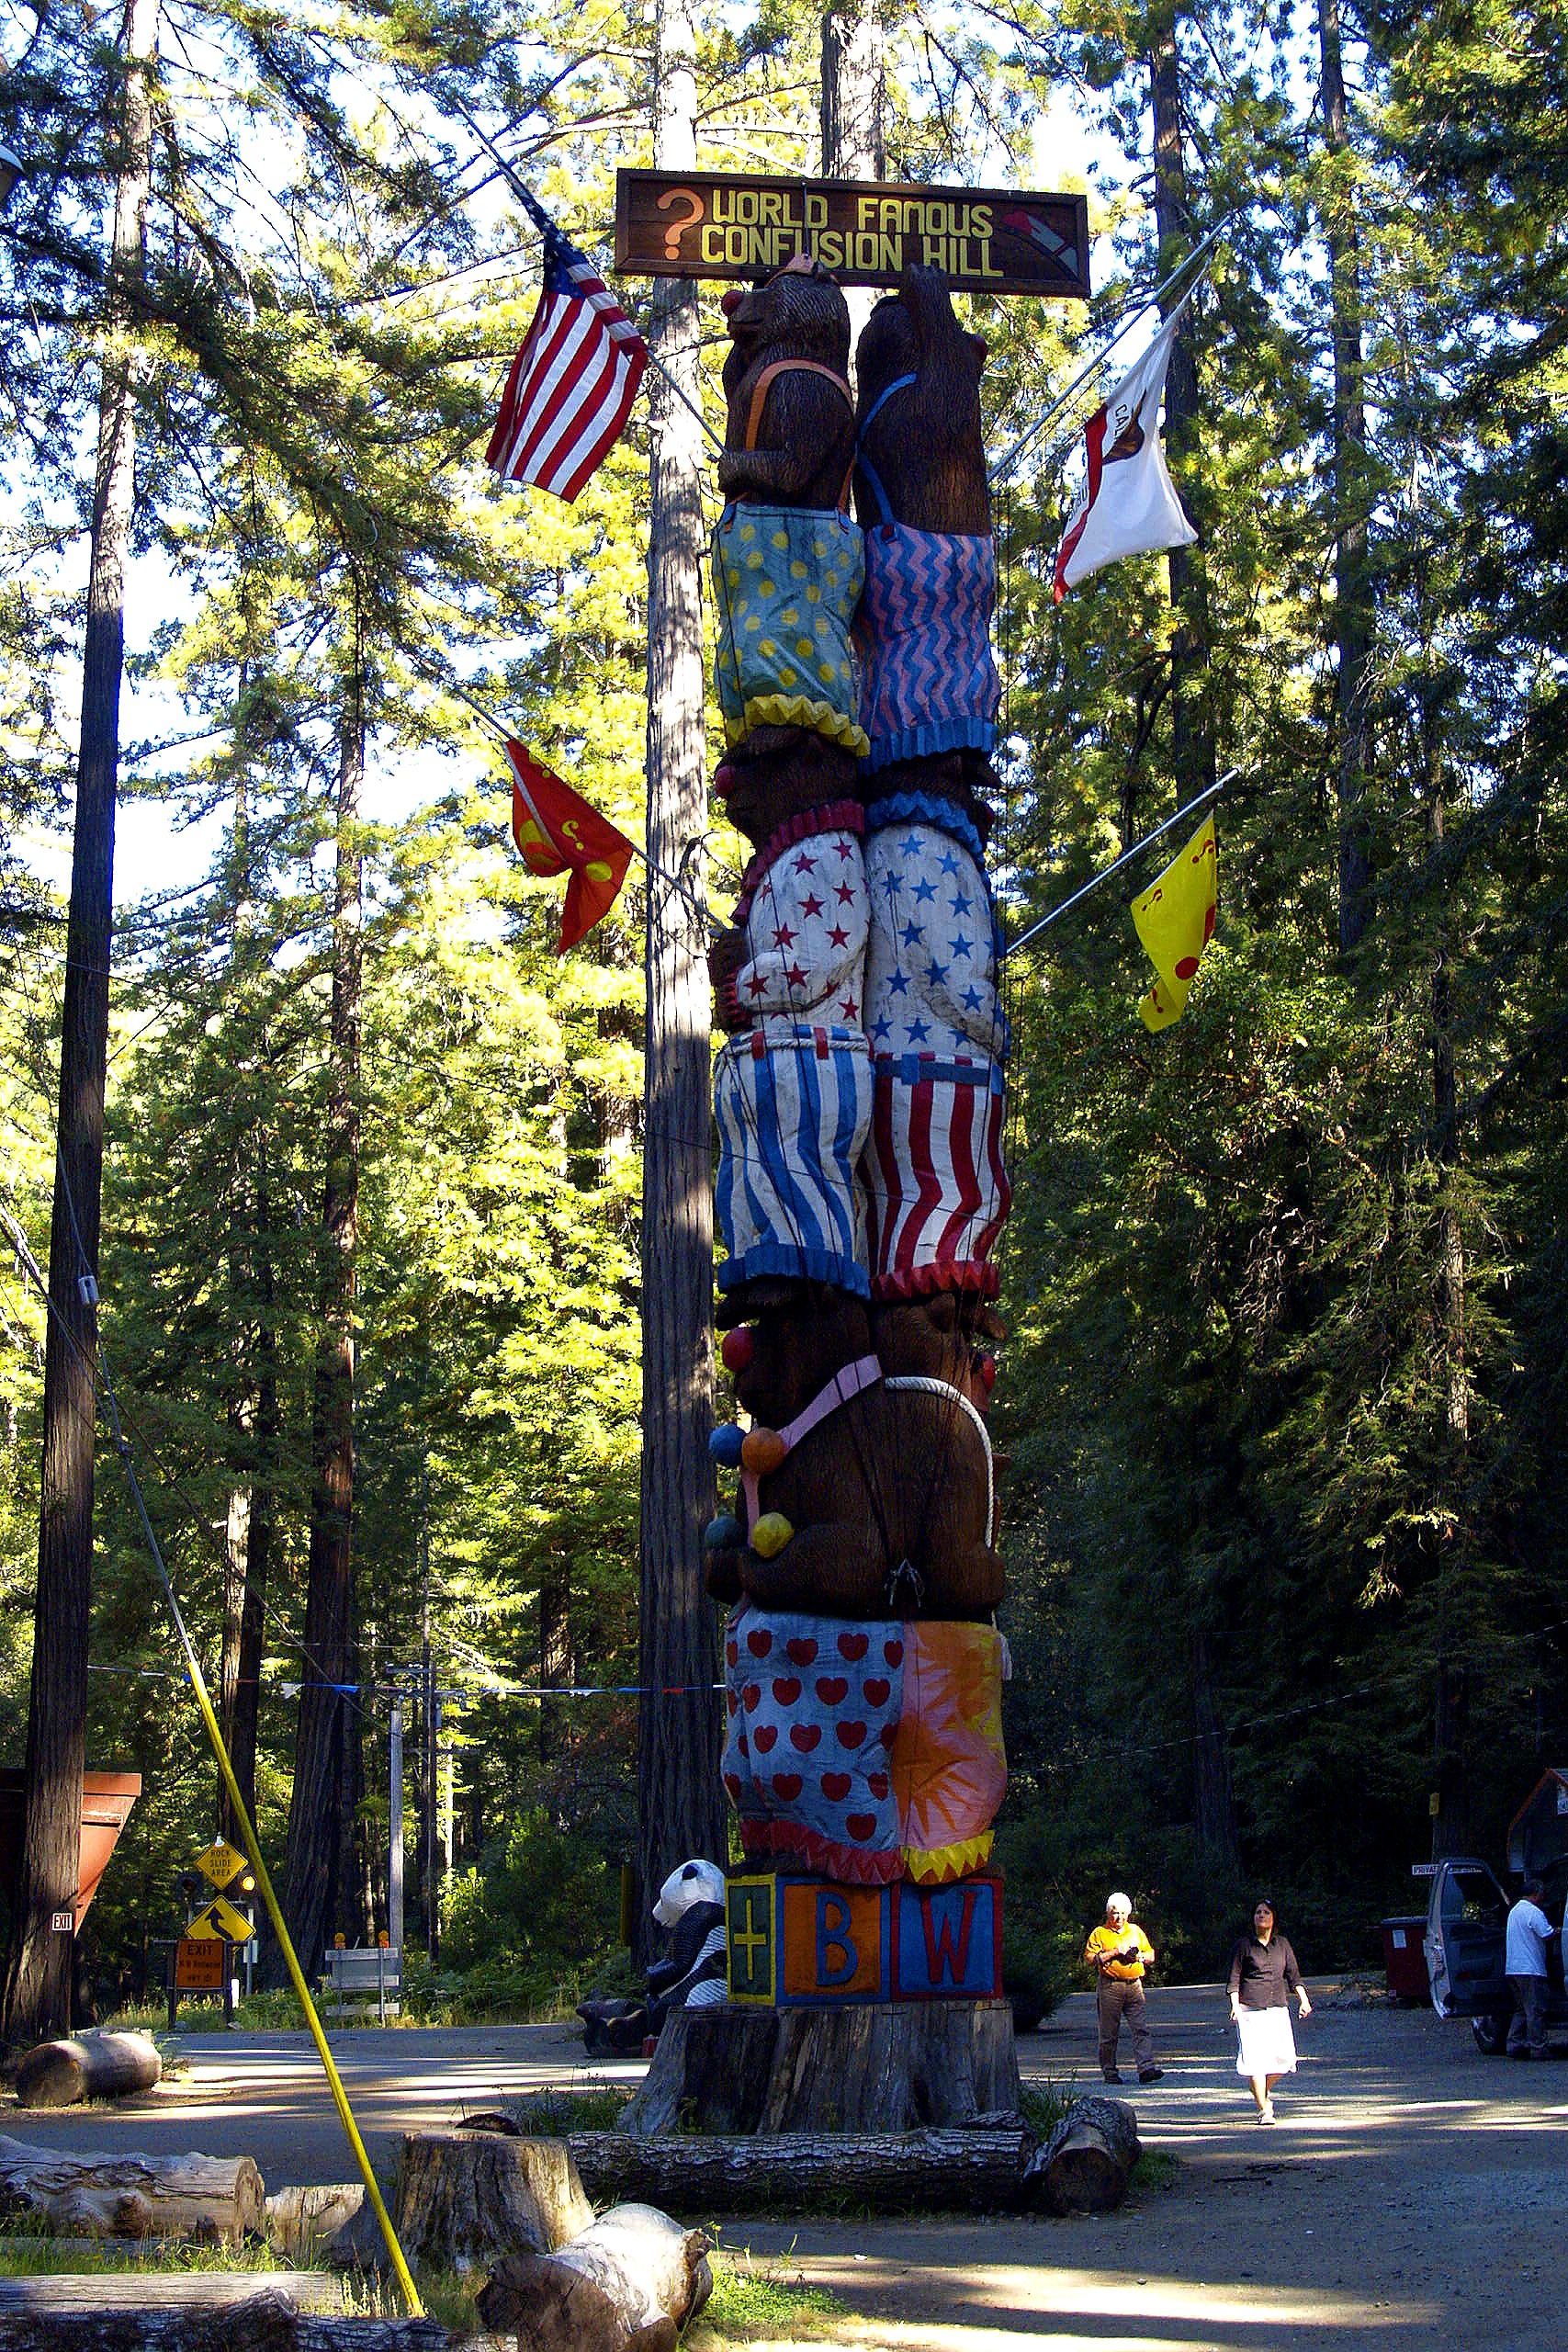
tree, monument, park, usa, attraction, lighting, california, totem pole, sculpture, woods, art, forests, shrine, carving, touristic, outdoor structure, confusion hill